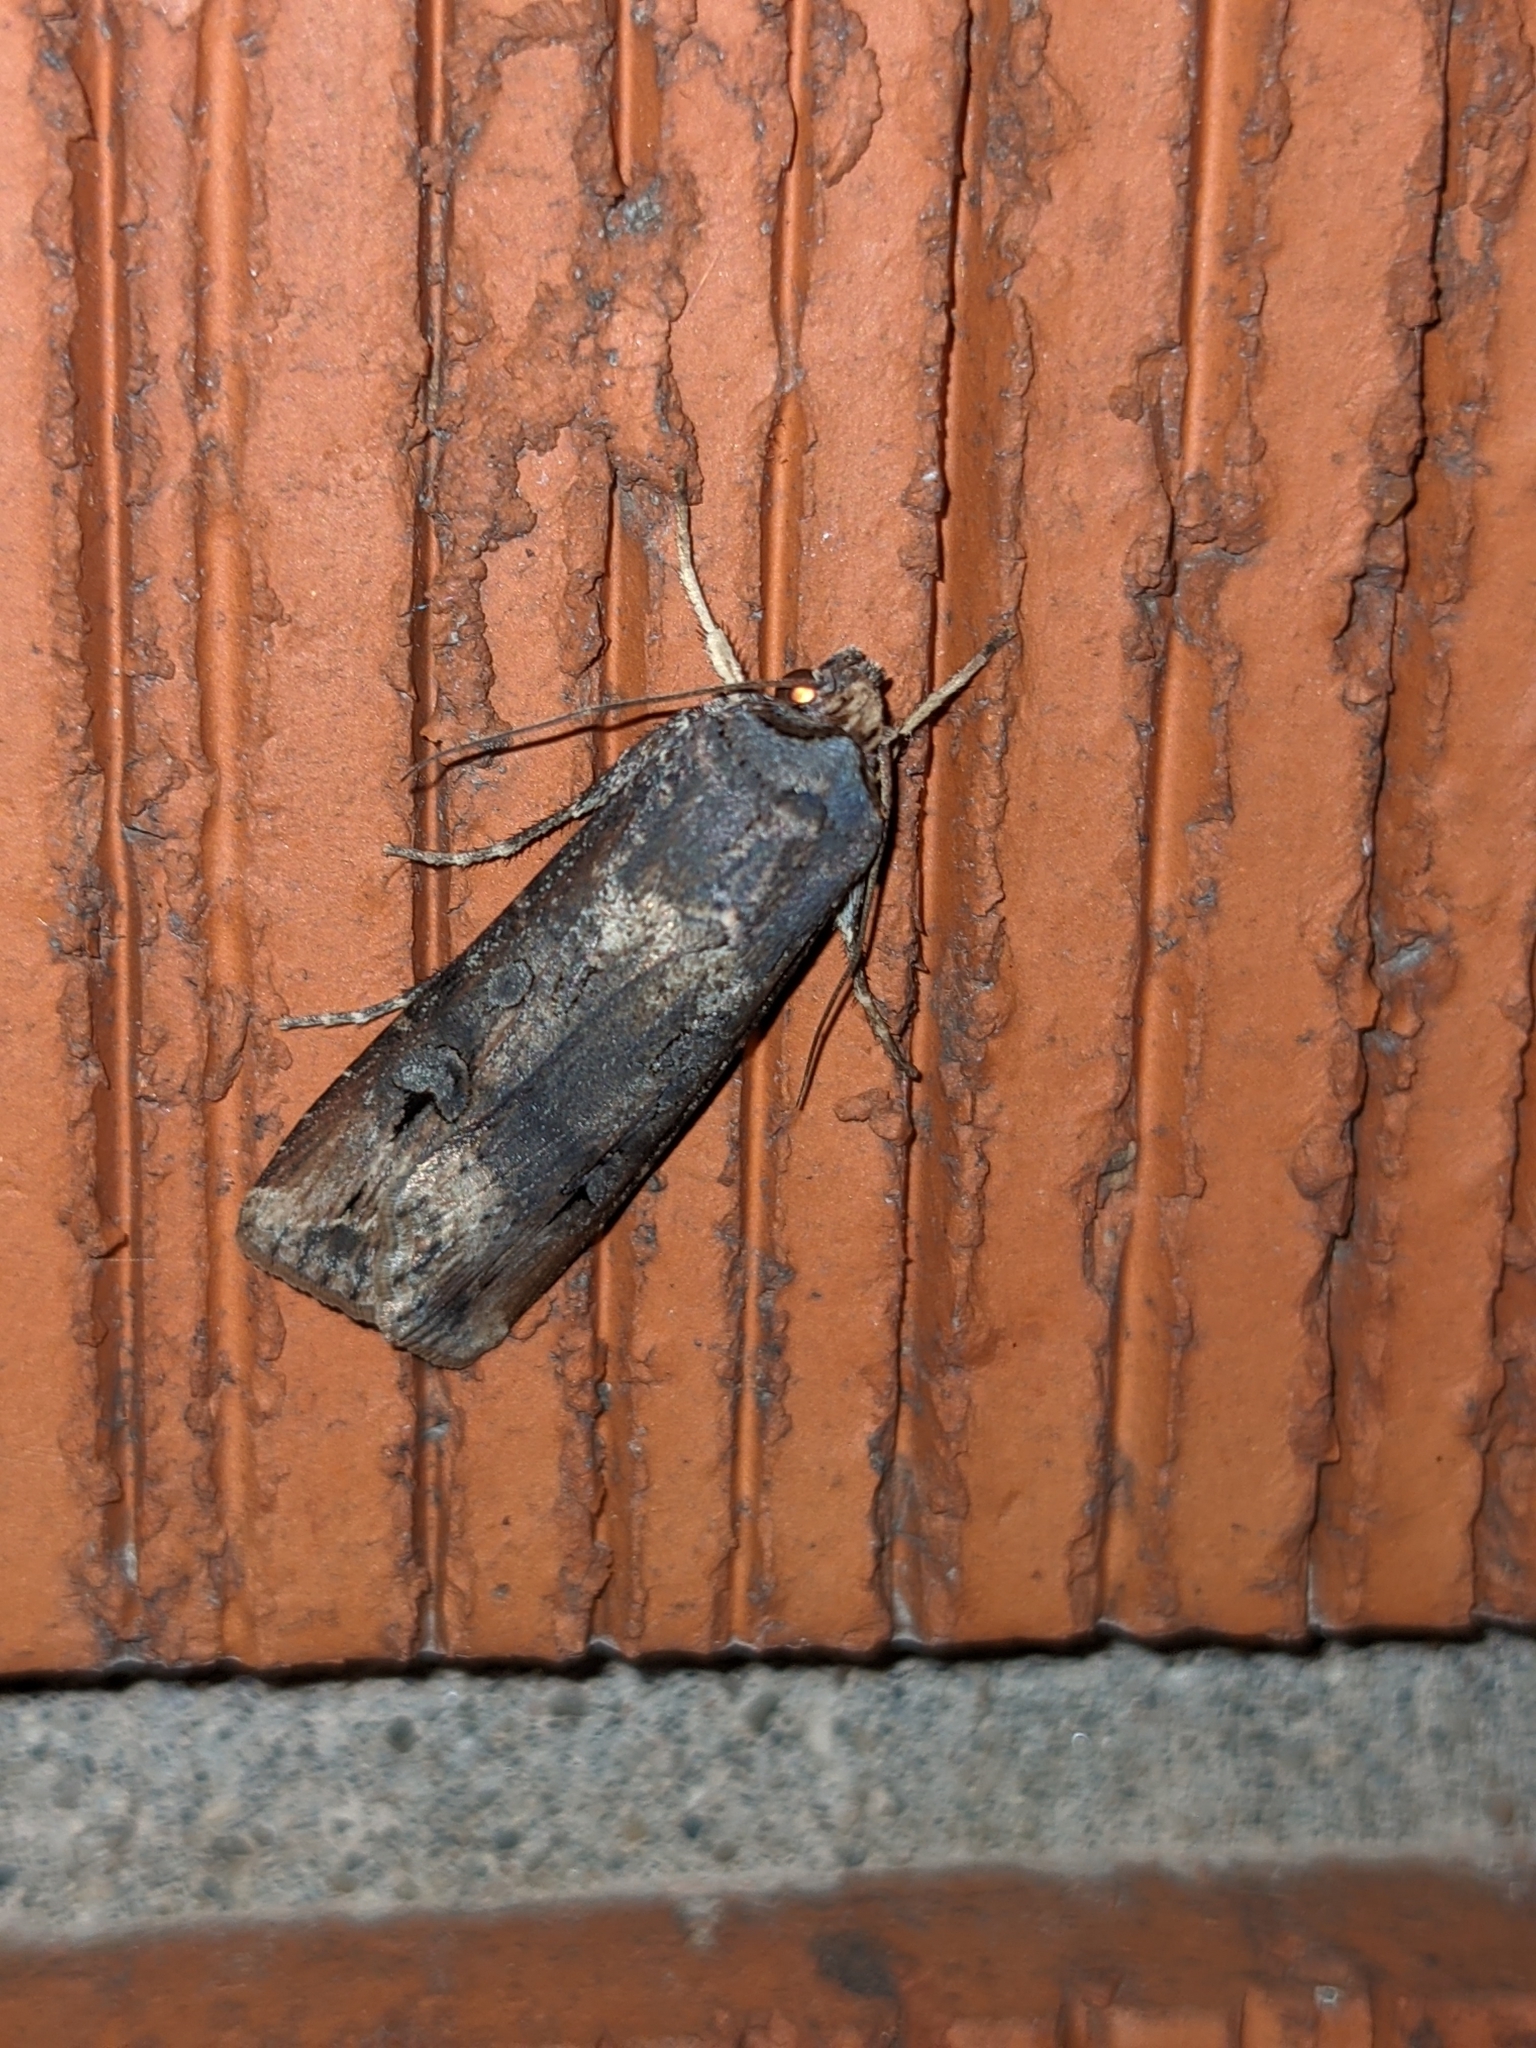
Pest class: cutworms